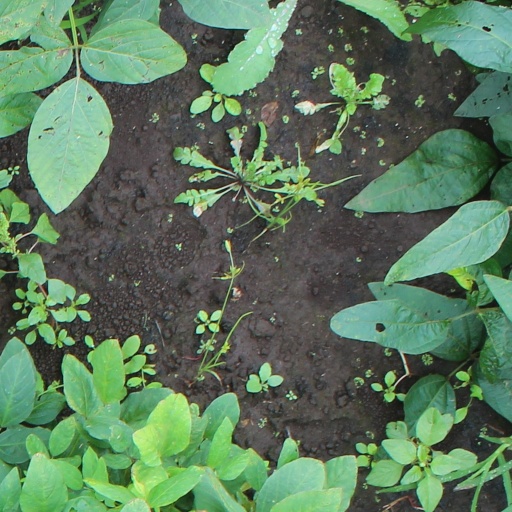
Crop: soybean